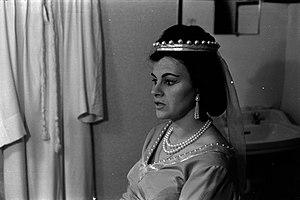
intérieur du théâtre du Capitole. Le 15 novembre 1967. Plan en buste de profil de la chanteuse Vioria Cortez, en tenue de scène dans sa loge.
8 avril : la Symphonie en ut majeur de Georges Bizet, composée en 1855, est créée à Bâle sous la direction de Felix Weingartner.